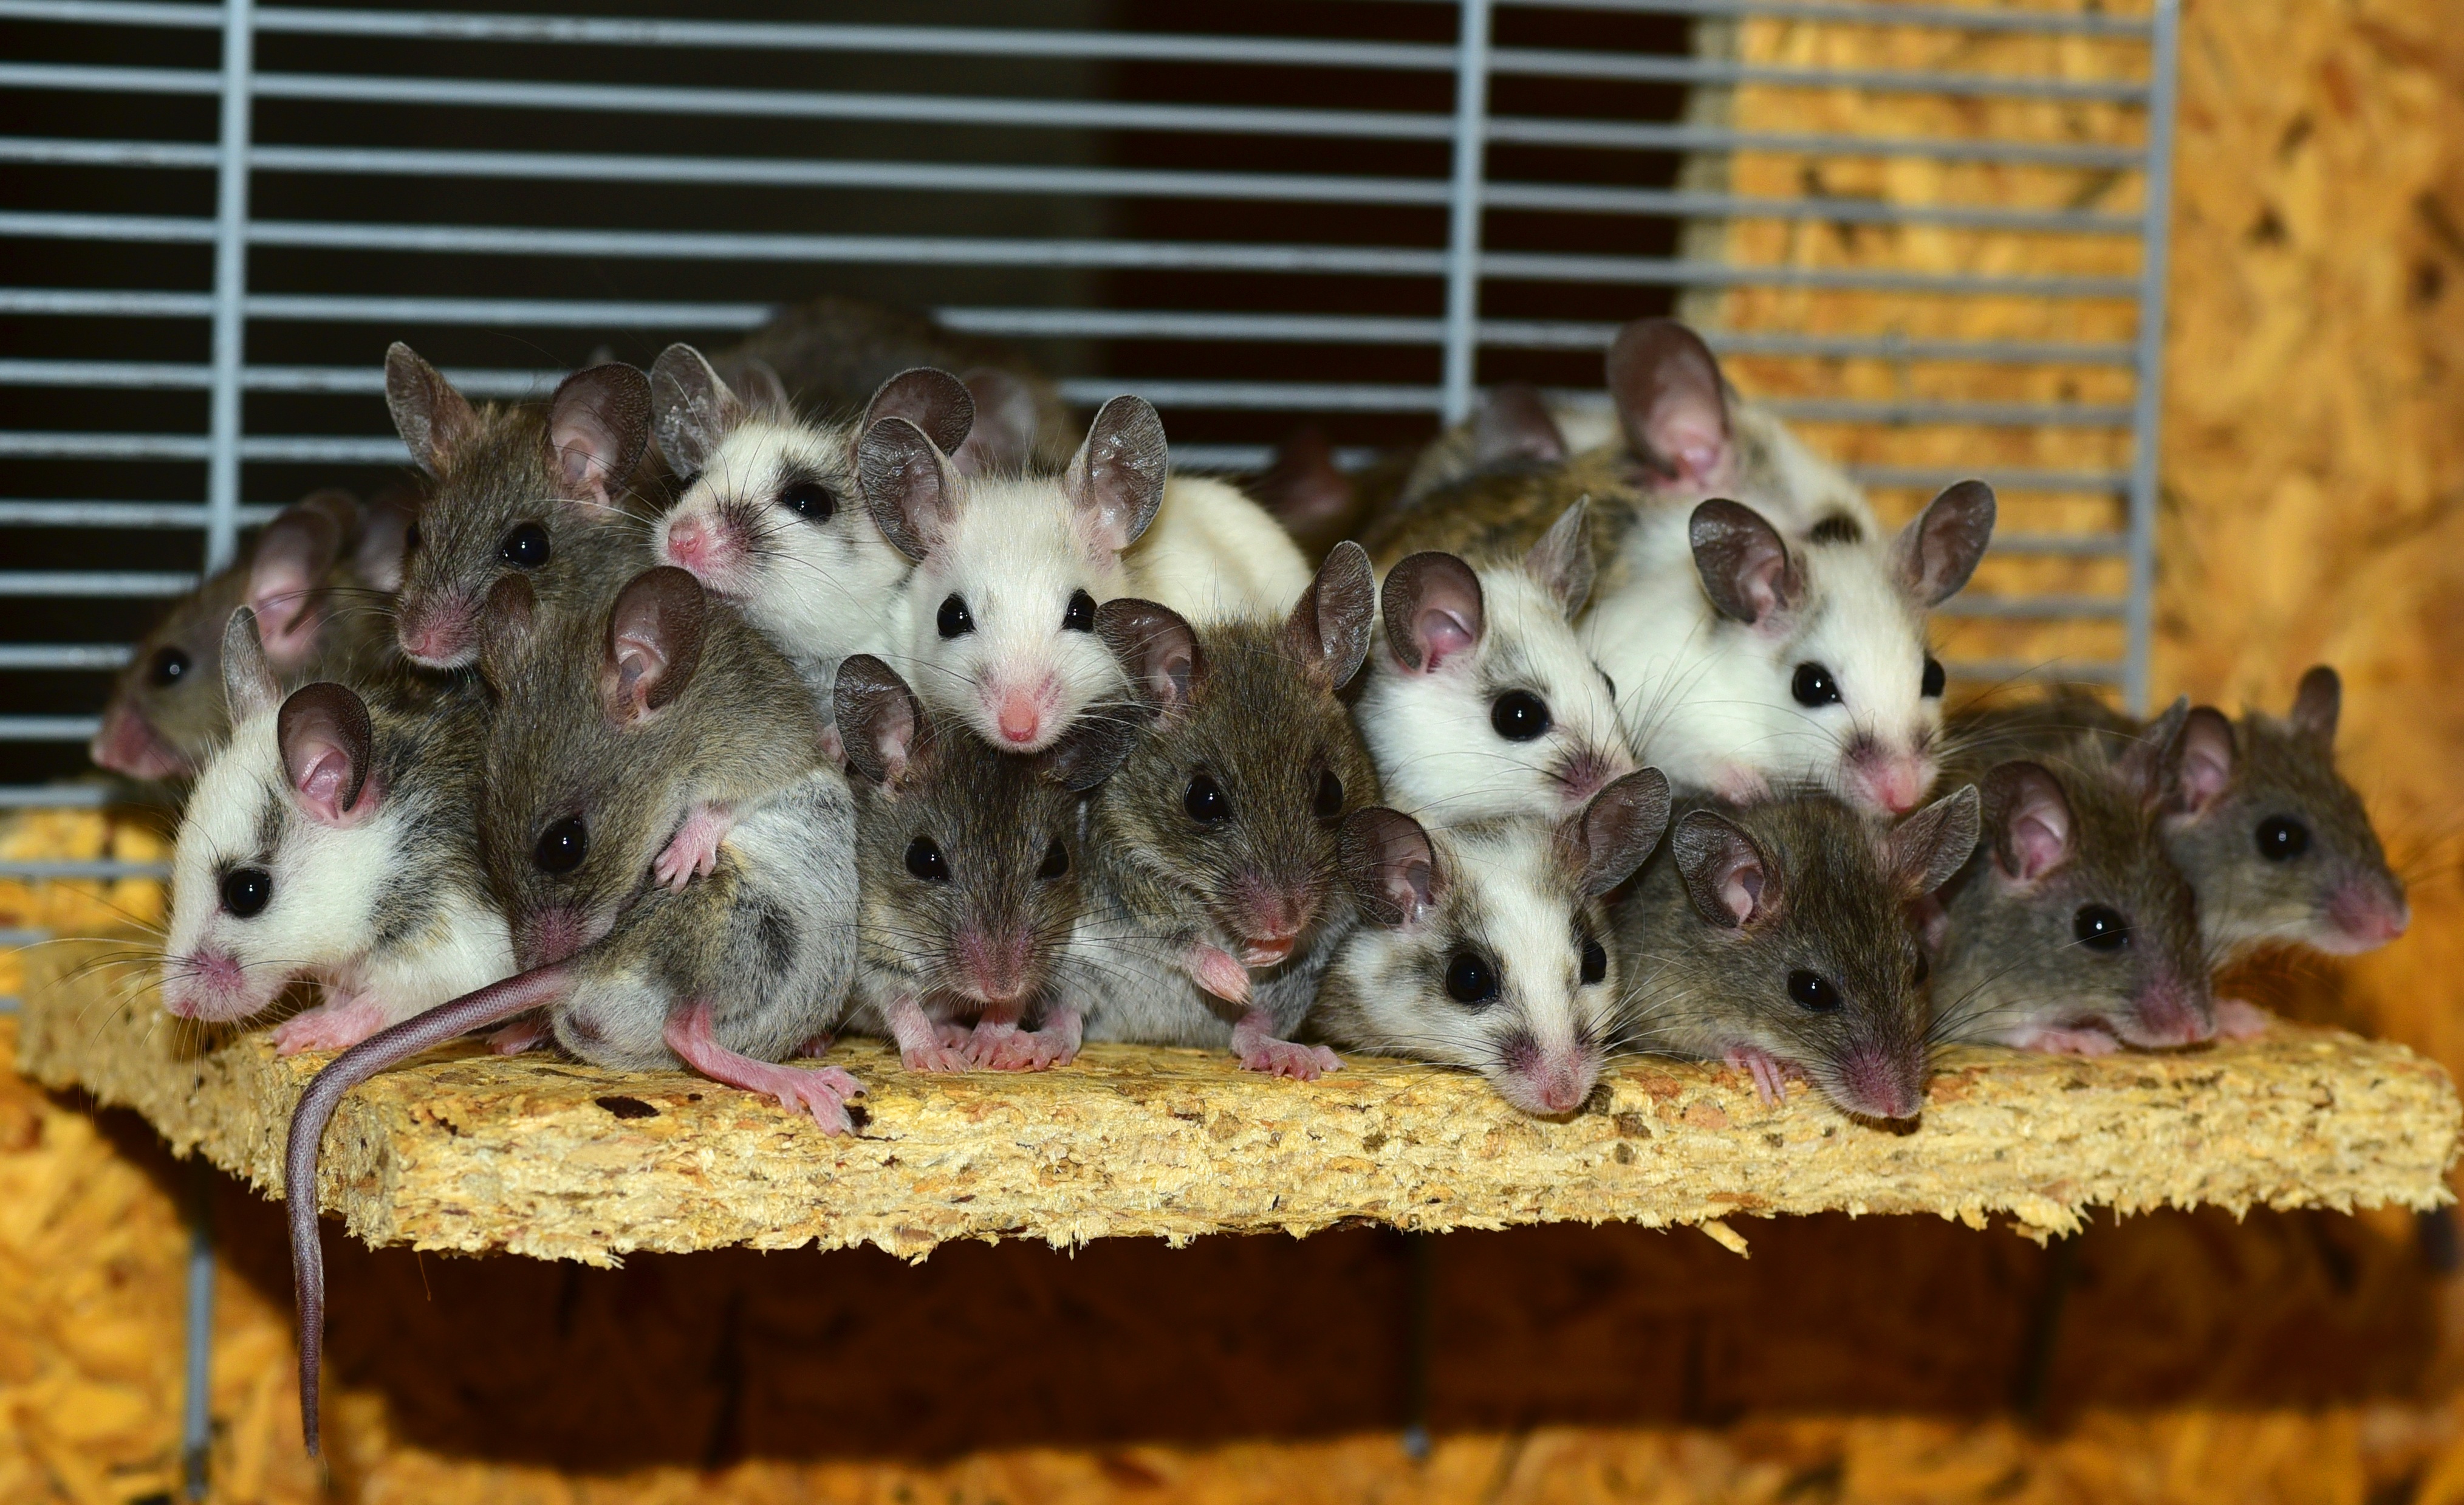
sweet, mouse, cute, fur, young, mammal, close, hamster, rodent, opossum, fauna, rat, whiskers, vertebrate, pest, hungry, sure, button eyes, grey brown, gerbil, mastomys, muroidea, muridae, virginia opossum, mastomy